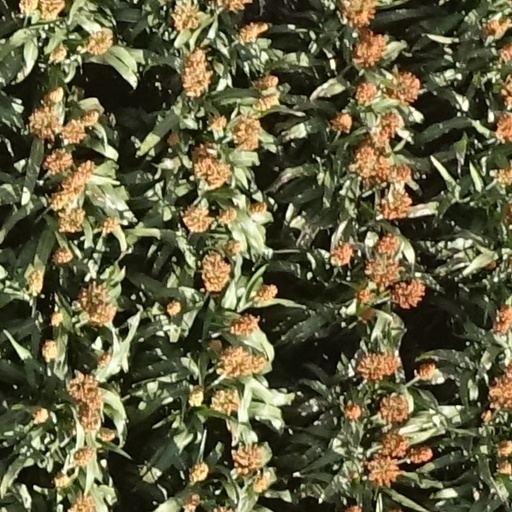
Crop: sorghum